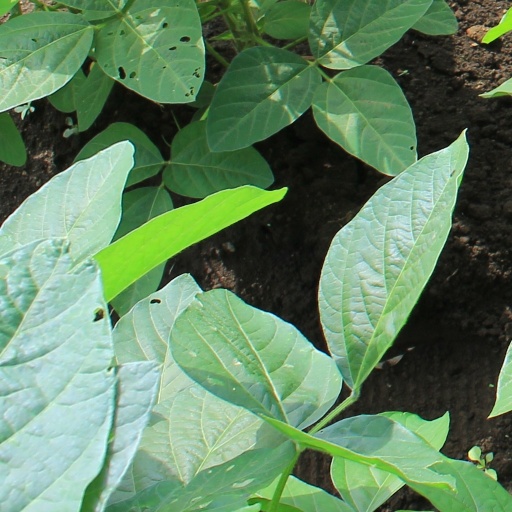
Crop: soybean